Tourtière
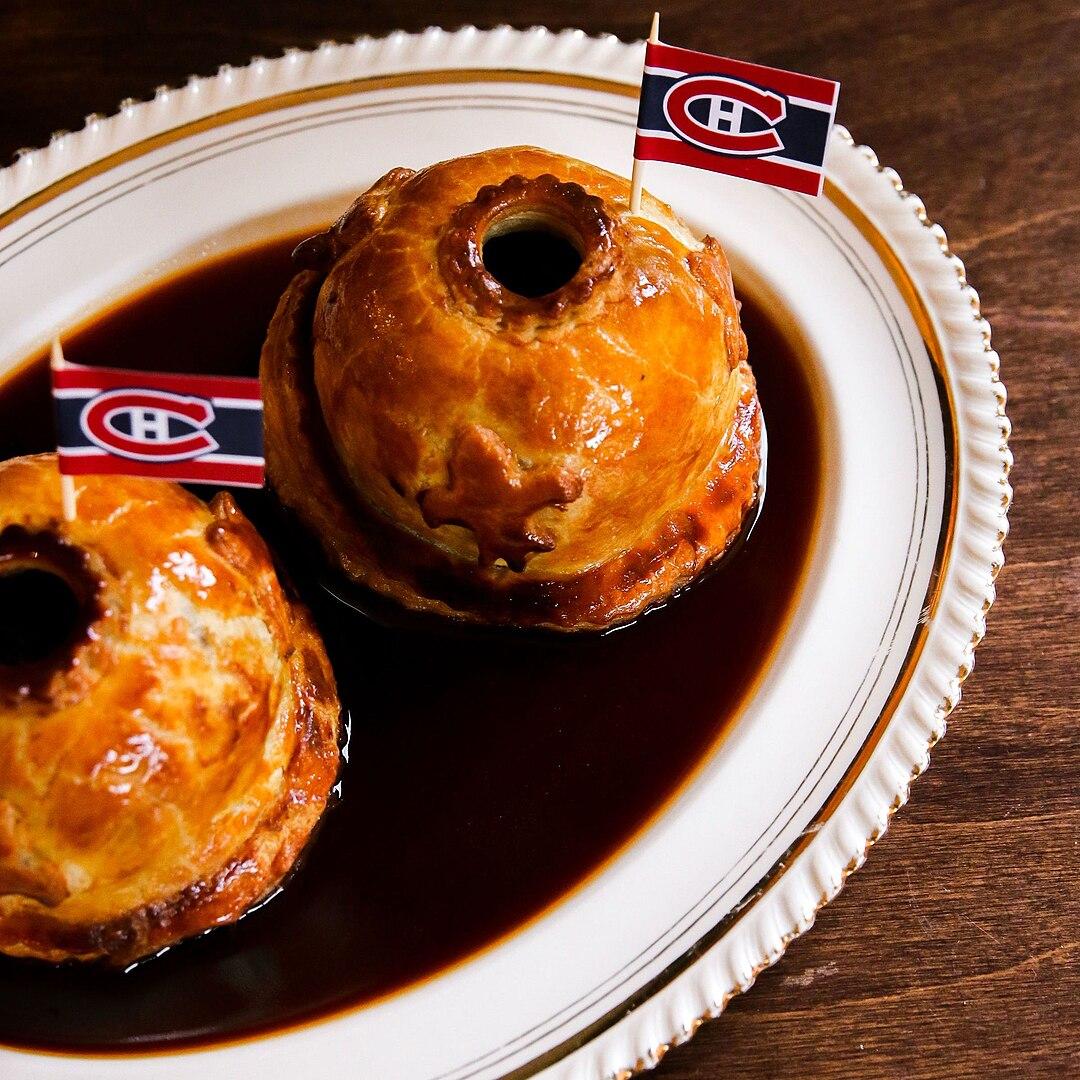
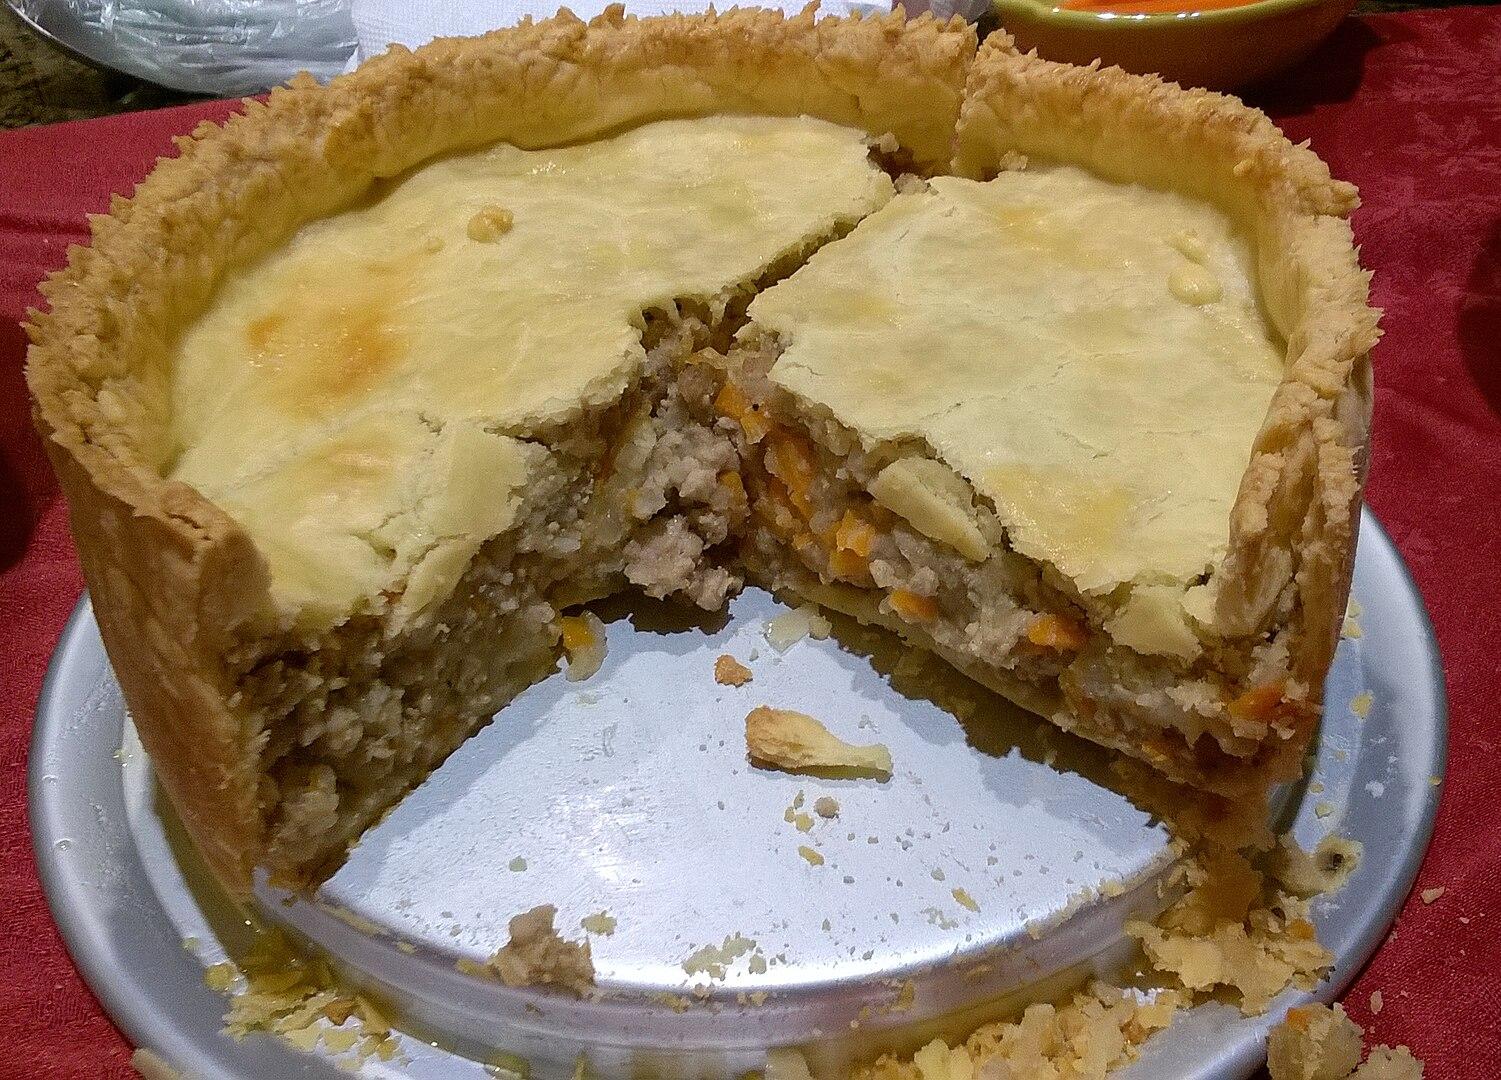
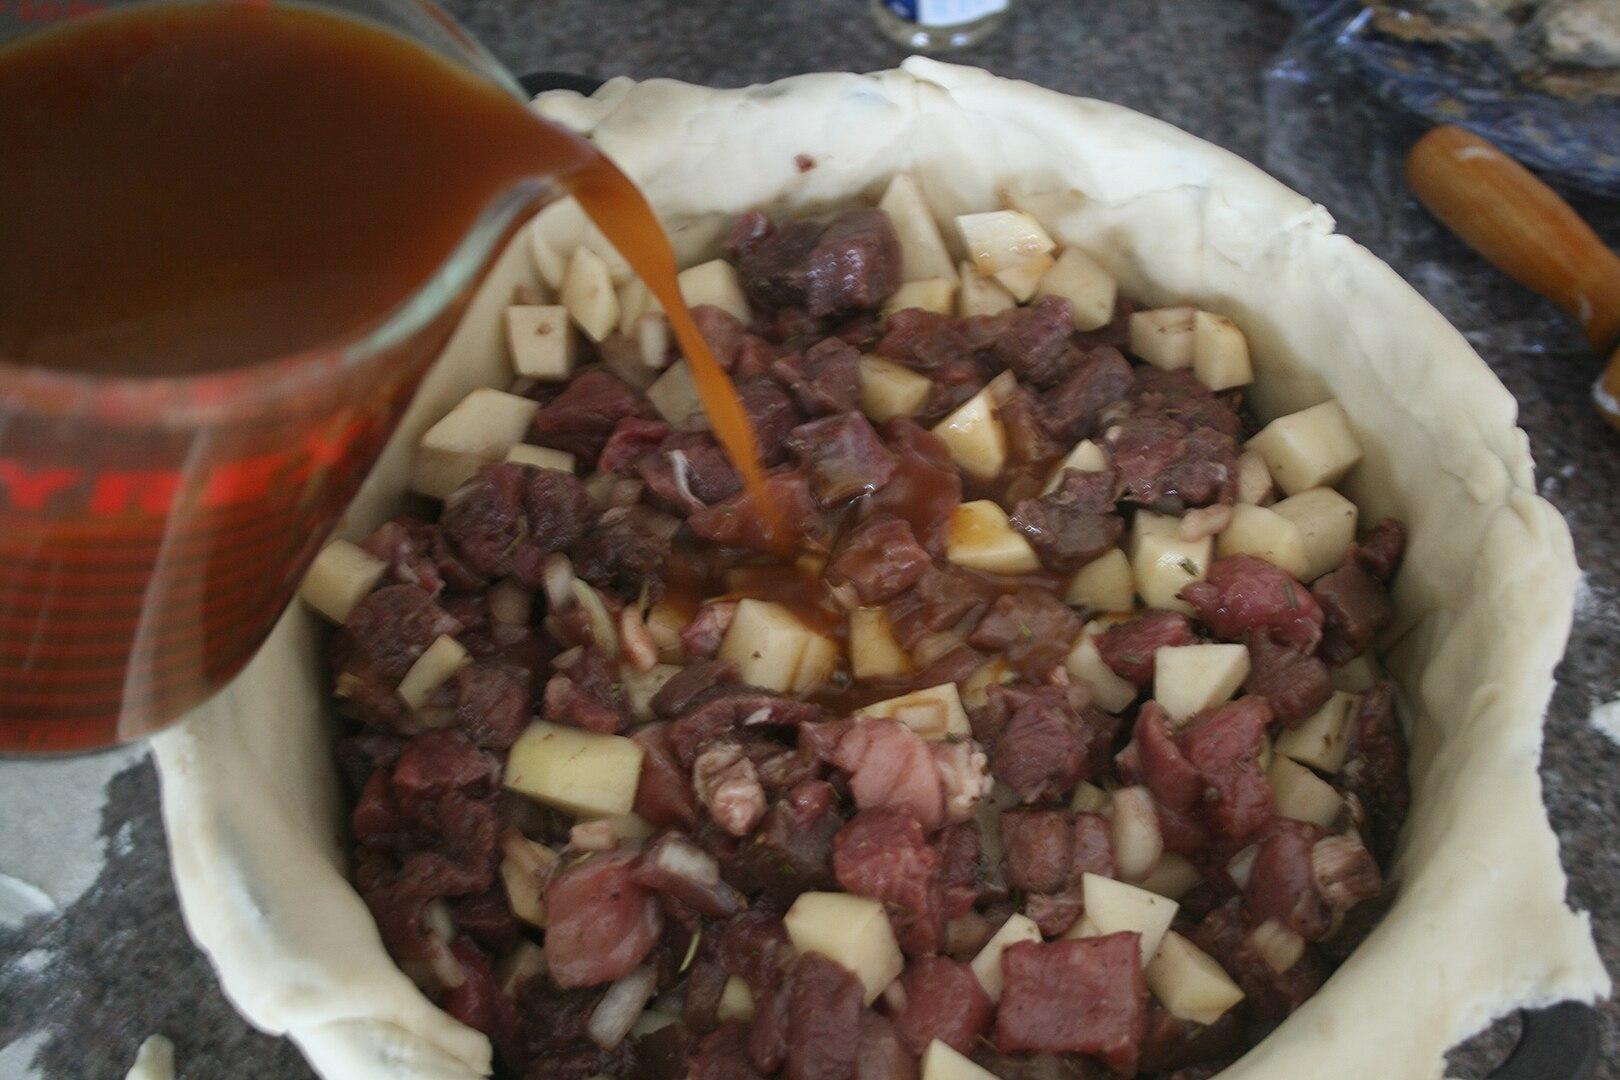
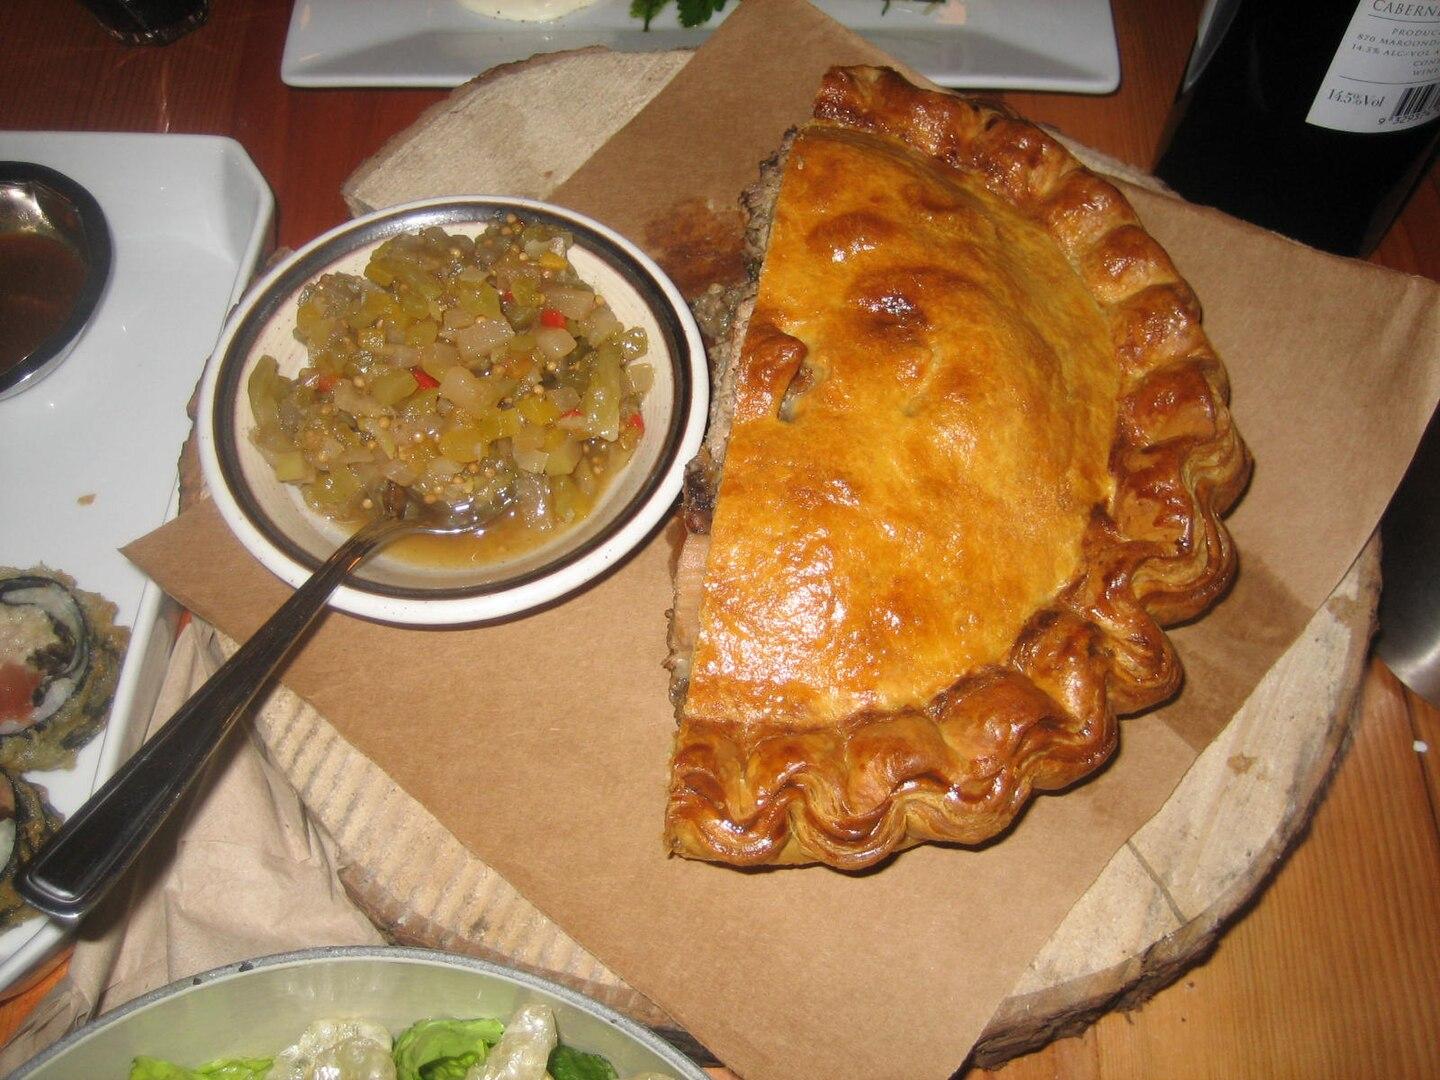
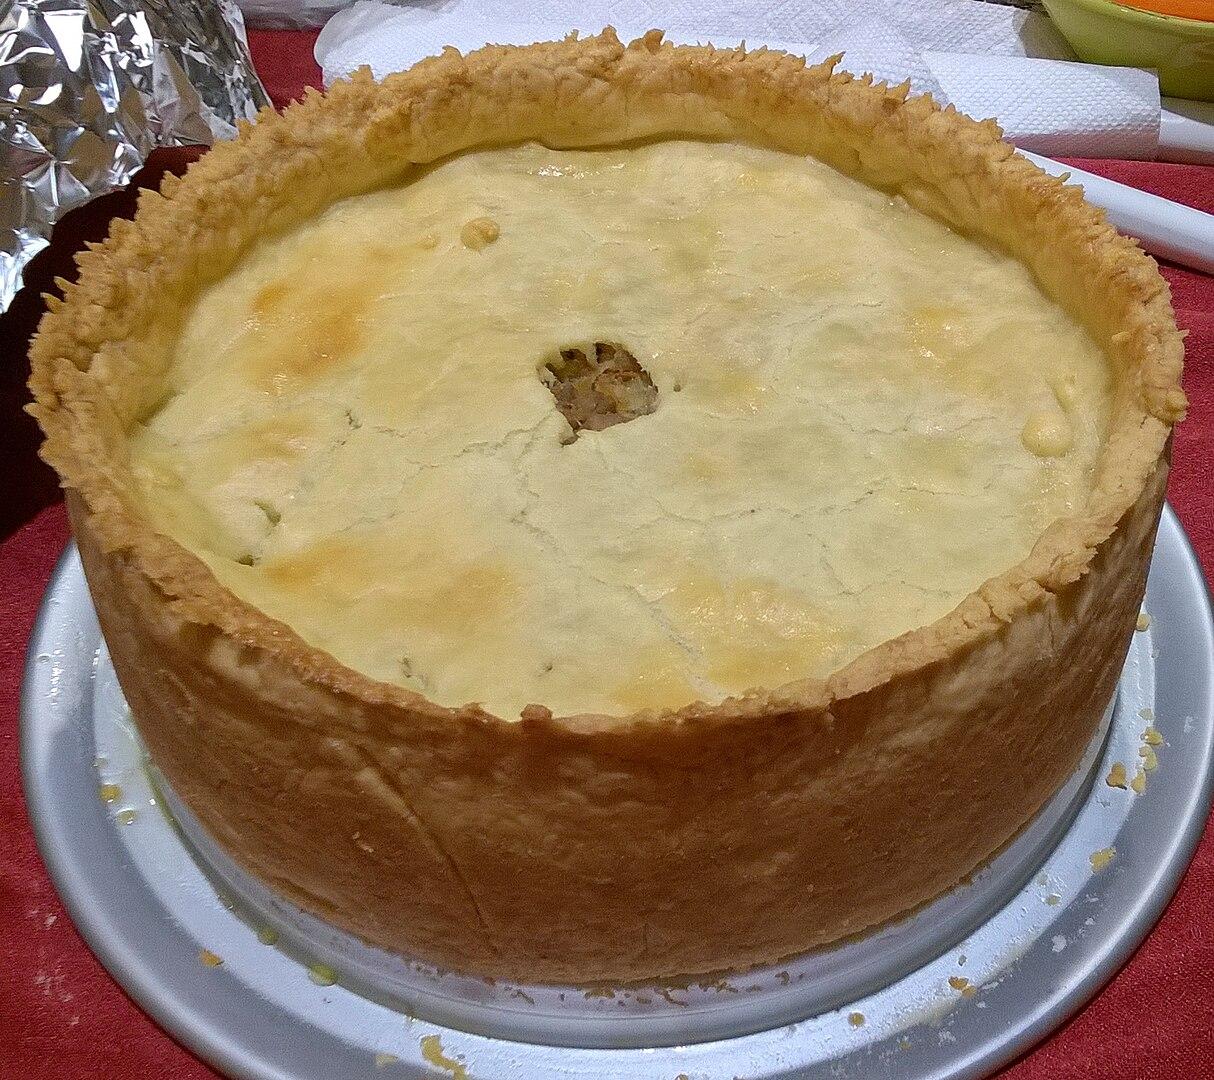
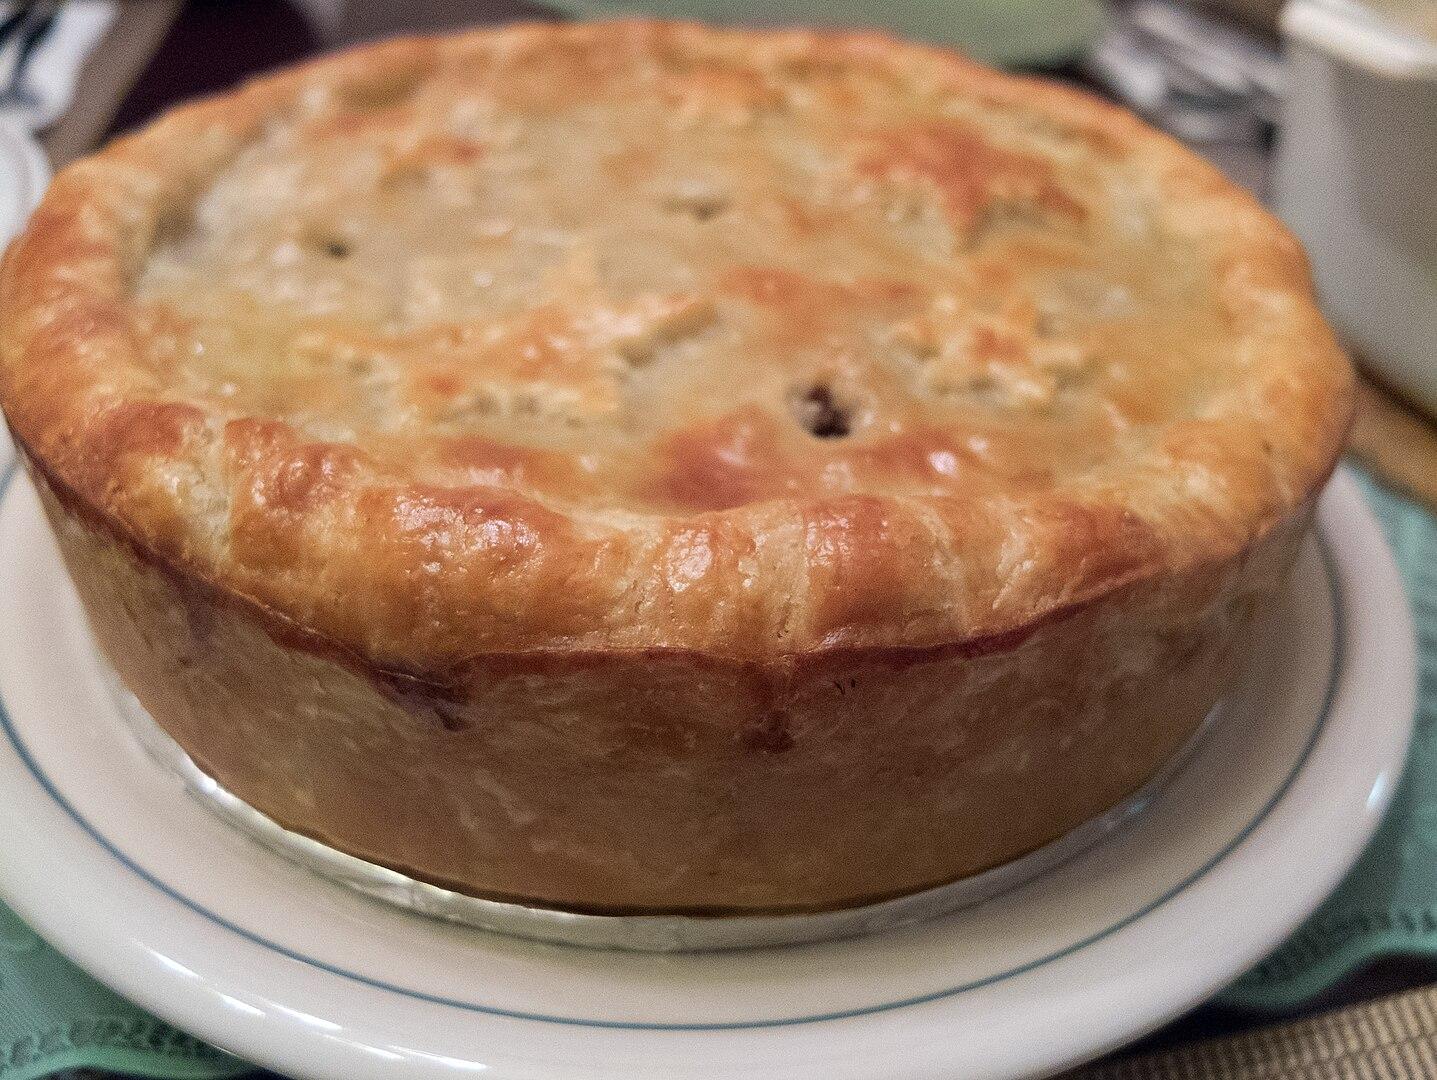
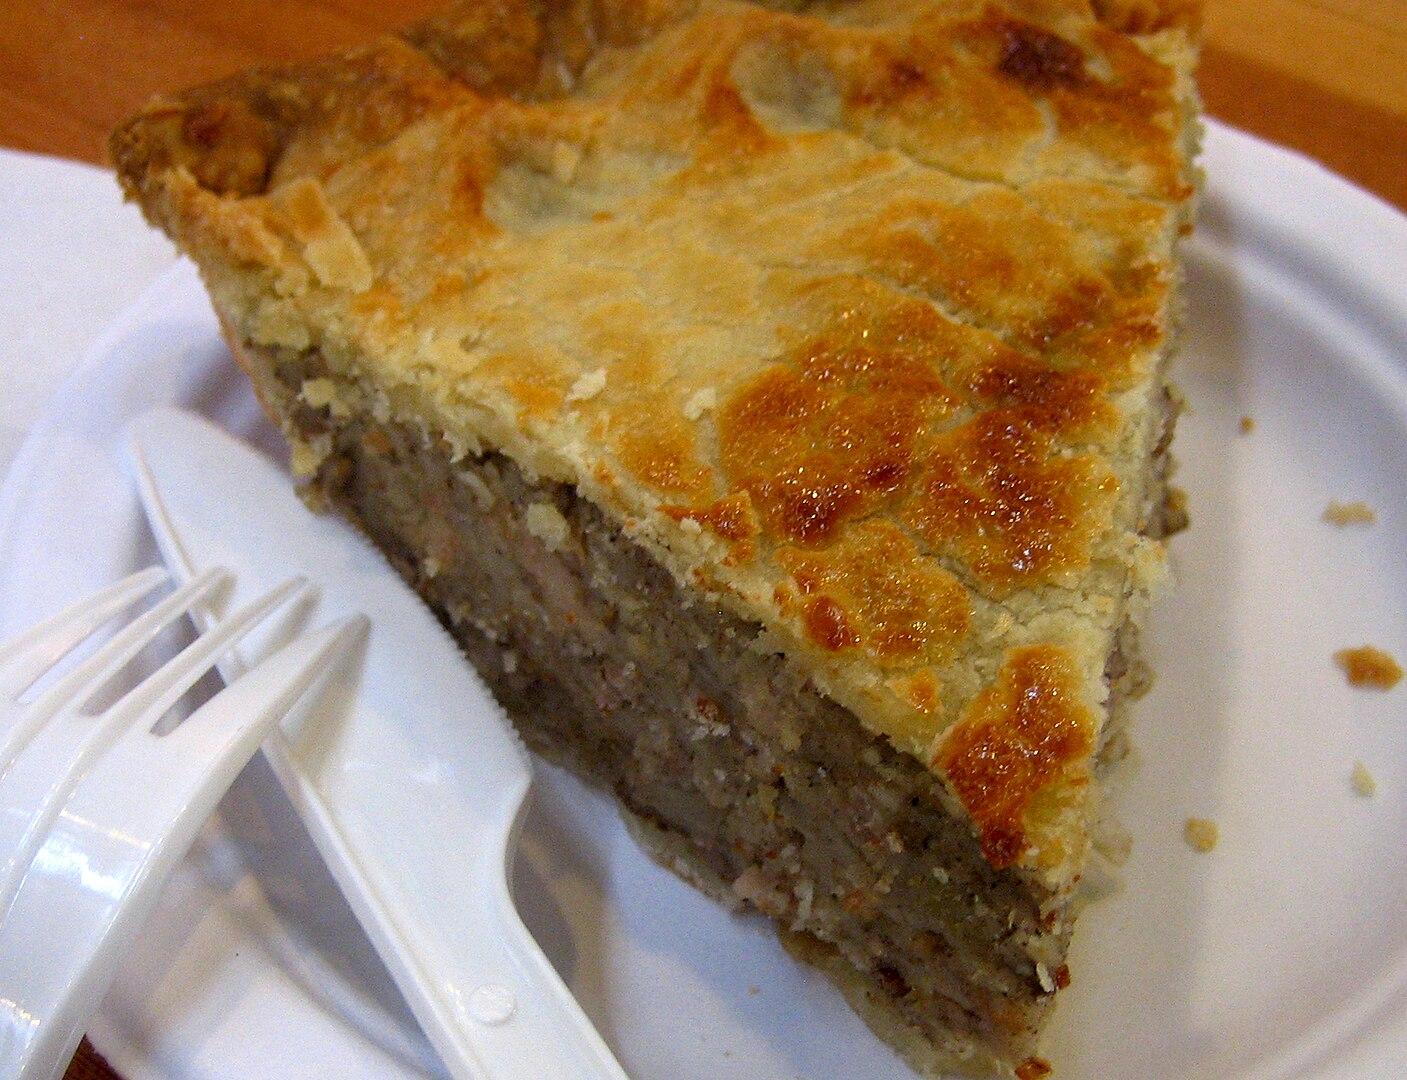
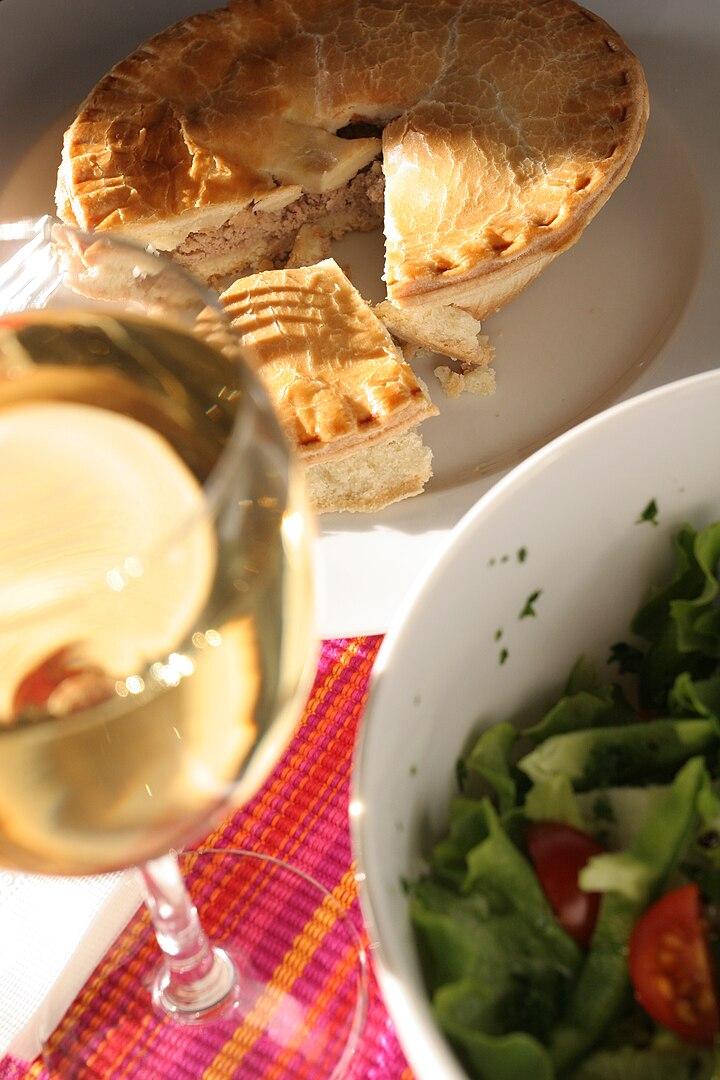
Also known as:
af - Afrikaans: Tourtière
ca - Catalan: Tourtière
es - Spanish: Tourtière
fr - French: Tourtière
it - Italian: Tourtière
jv - Javanese: Tourtière
nb - Norwegian Bokmål: Tourtière
ru - Russian: Туртьер
uk - Ukrainian: Туртьєр
Category: pastry (meat pie)
Cuisine: Canadian
Associated cuisines: Canadian, American
Area: Quebec
Countries: Canada, United States
Region: Northern America, , , ,
Meat pie dish usually made with minced pork, veal or beef and potatoes. There is no one correct filling; the meat depends on what is regionally available. In coastal areas, fish such as salmon is commonly used, whereas pork, beef, rabbit and game are often included inland.